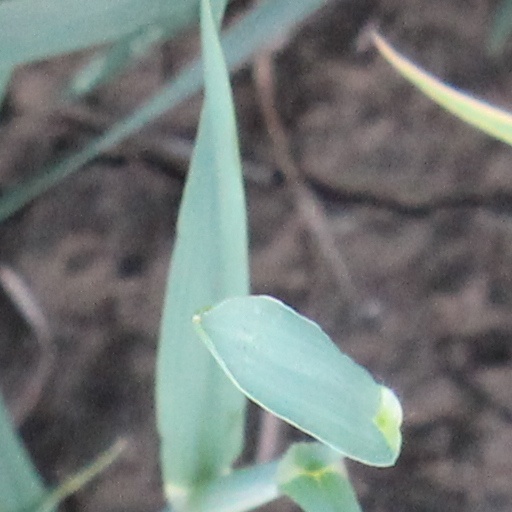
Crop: wheat